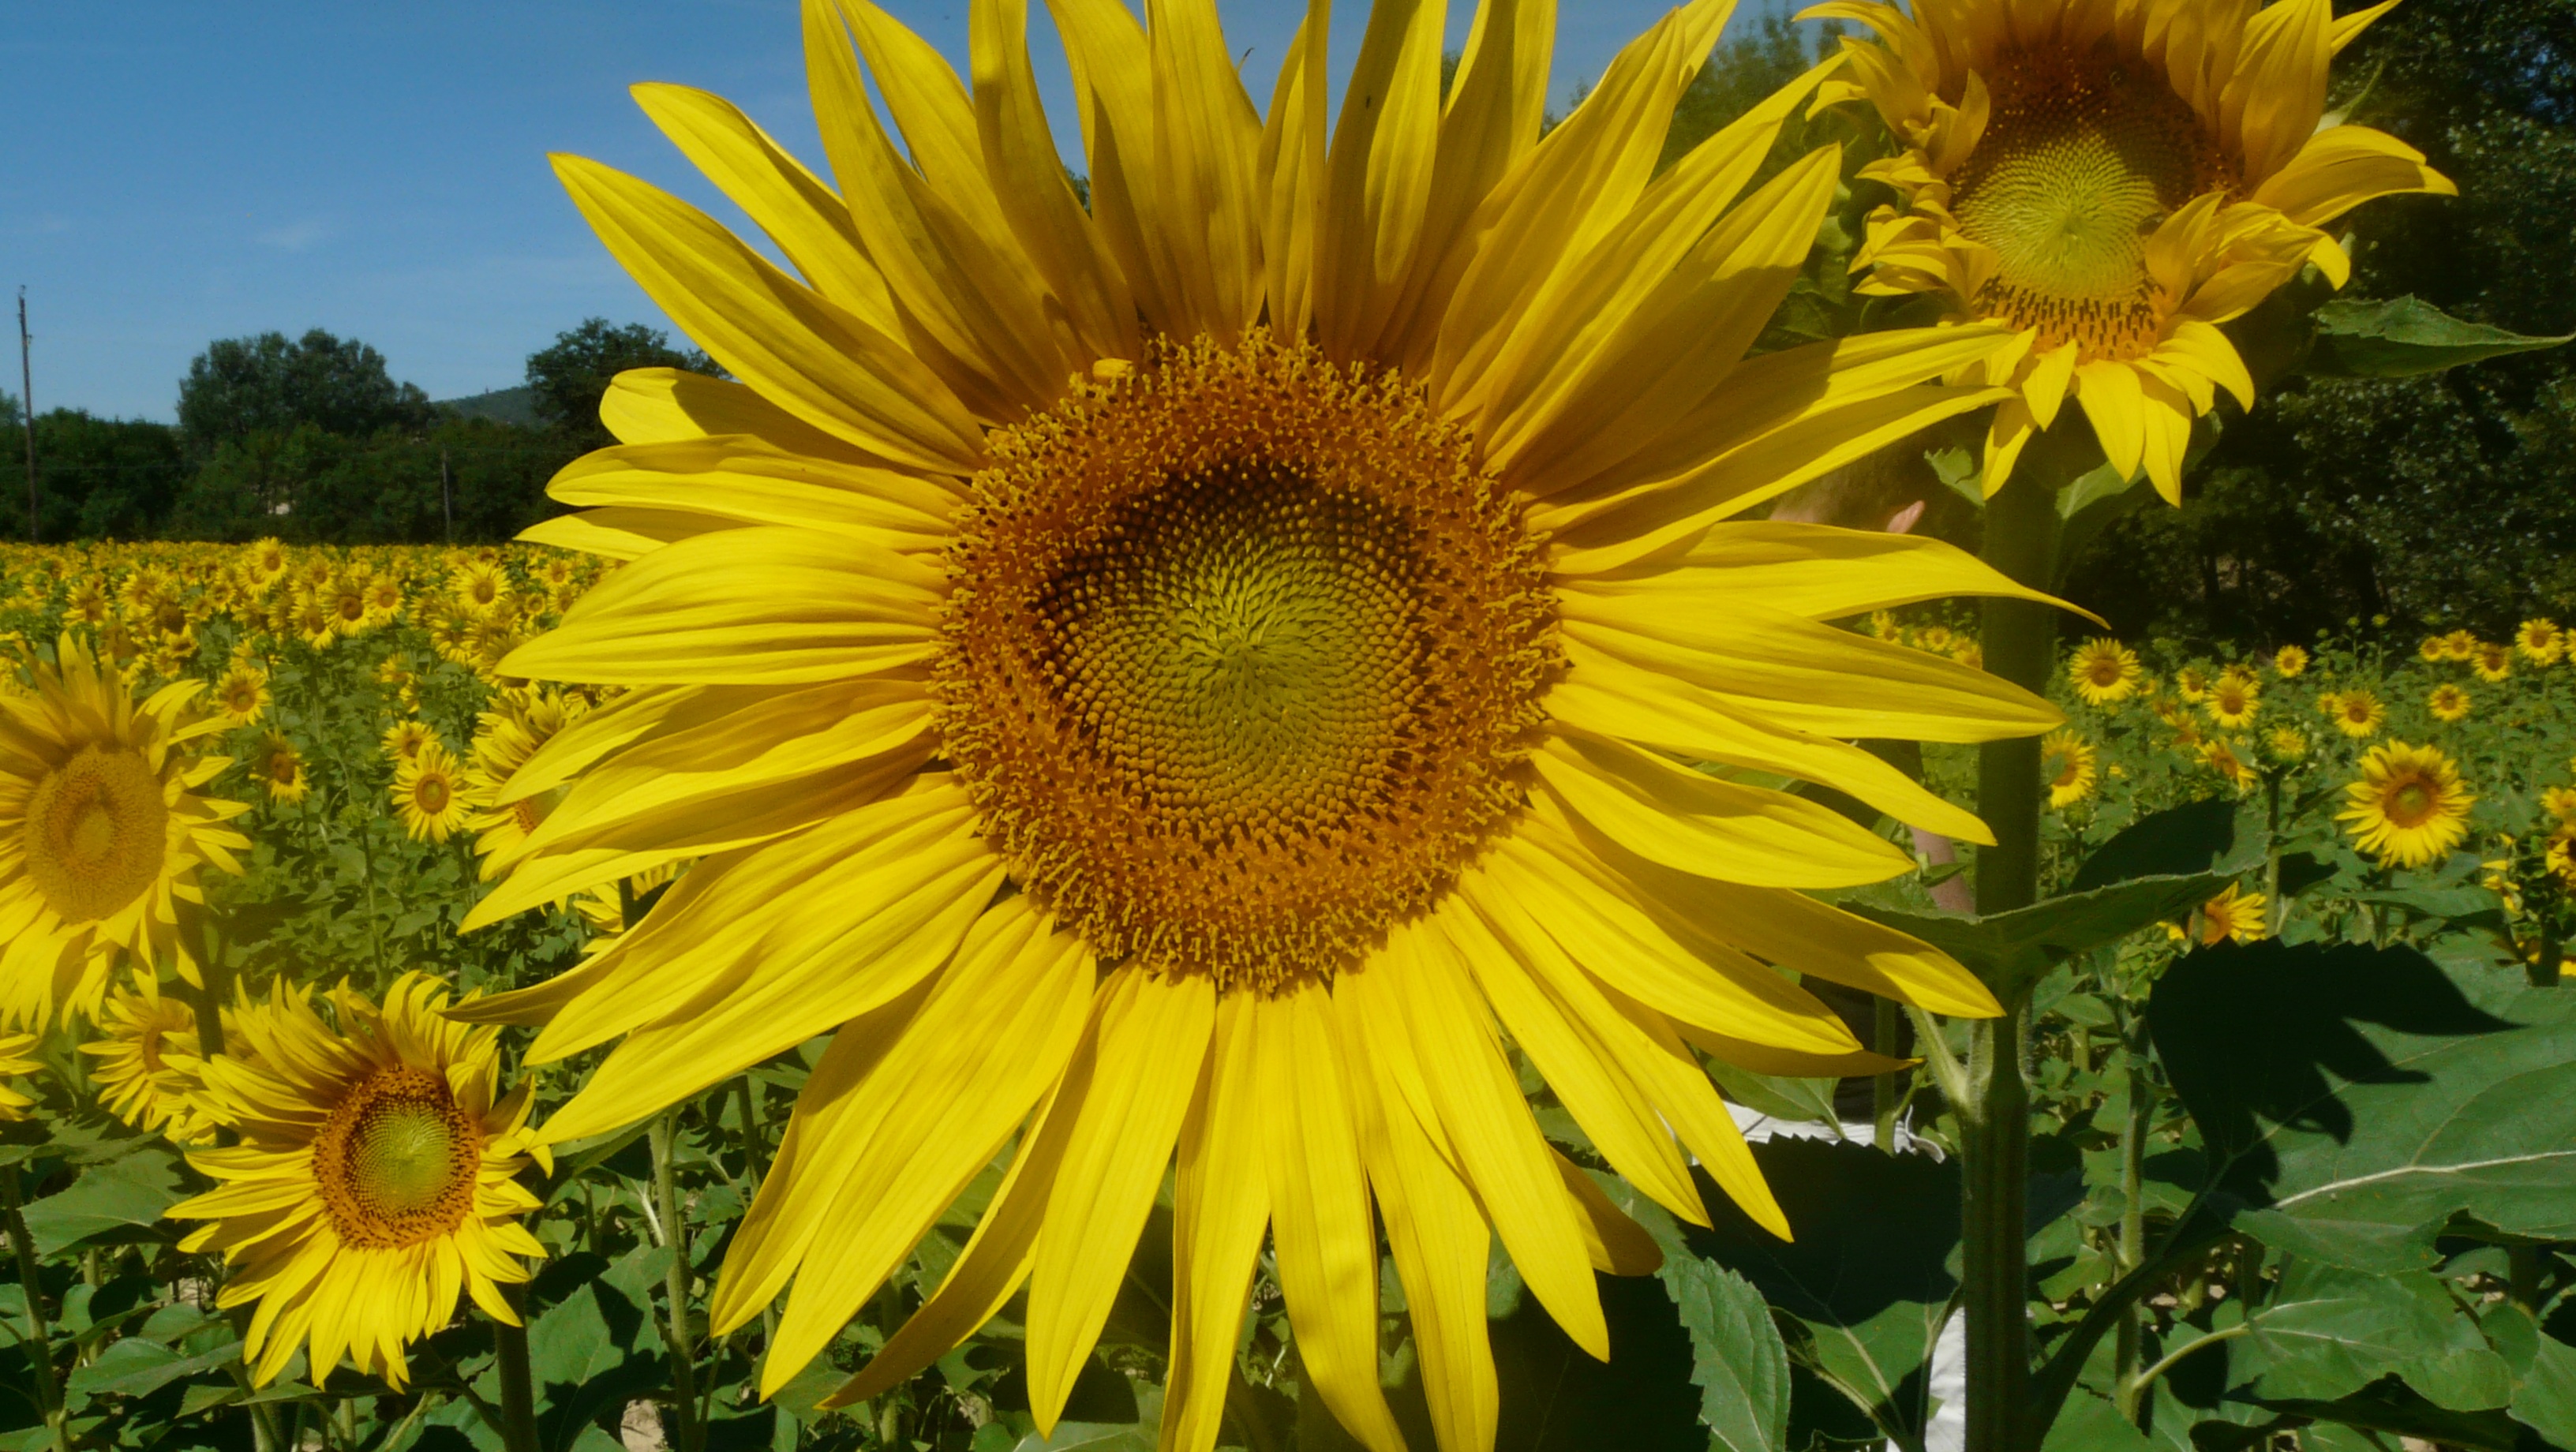
plant, field, flower, holiday, botany, yellow, flora, sunflower, vegetarian food, flowering plant, daisy family, sunflower seed, annual plant, land plant